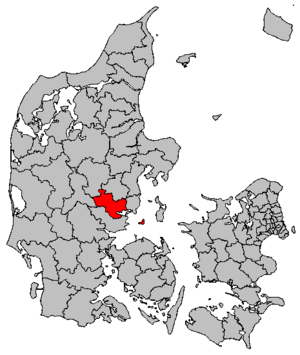
Horsens est une commune du Danemark, située dans la région du Jutland-Central ; c’est aussi le nom de son chef-lieu, et d’une ancienne commune d’avant la réforme communale. La commune comptait 90 370 habitants en 2019, pour une superficie de 542 km².